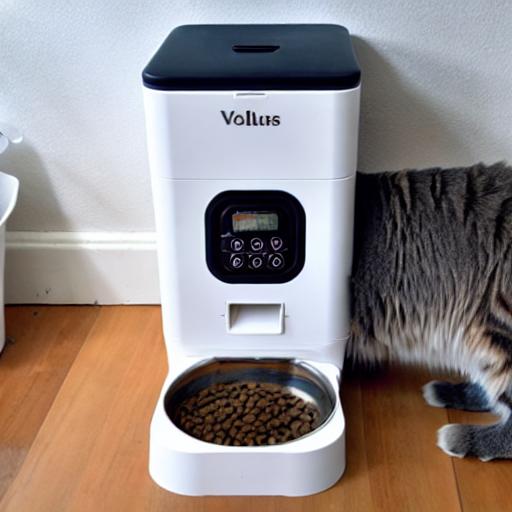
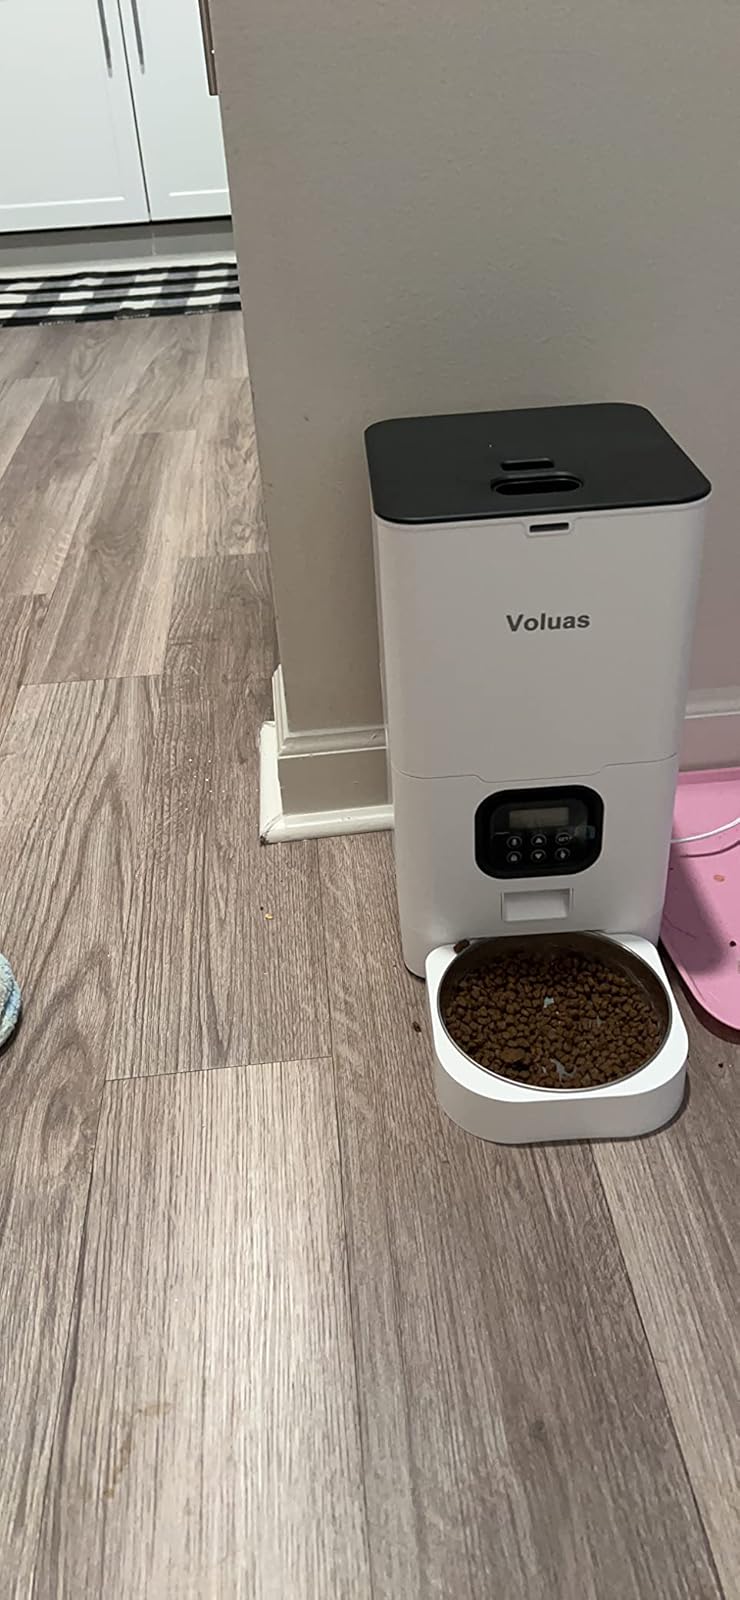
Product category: items_feeder
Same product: no